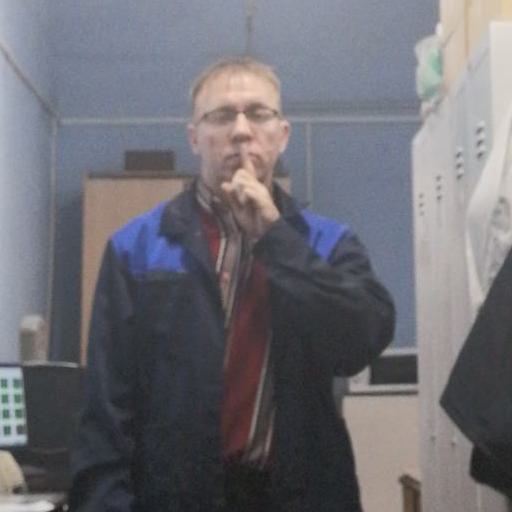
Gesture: mute